History of gay men in the United States

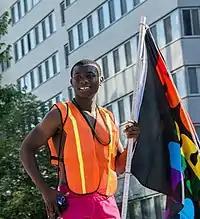
DC Capital Pride, 2014

The 1980s were not all bleak. Openly gay men became more prominent in politics. The Socialist Party USA nominated an openly gay man, David McReynolds, as its (and America's) first openly gay presidential candidate in 1980. In 1983, Gerry Studds became the first openly gay member of the U.S. Congress. Studds was a central figure in the 1983 Congressional page sex scandal, when he and Representative Dan Crane were each separately censured by the House of Representatives for an inappropriate relationship with a congressional page — in Studds' case, a gay relationship with a teenage page. During the course of the House Ethics Committee's investigation, Studds publicly acknowledged his homosexuality, a disclosure that, according to a "Washington Post" article, "apparently was not news to many of his constituents". Studds stated in an address to the House, "It is not a simple task for any of us to meet adequately the obligations of either public or private life, let alone both, but these challenges are made substantially more complex when one is, as I am, both an elected public official and gay." He acknowledged that it had been inappropriate to engage in a relationship with a subordinate, and said his actions represented "a very serious error in judgment". He won reelection in 1984. In 1987 Barney Frank became the first U.S. congressman to come out as gay of his own volition. Frank started coming out as gay to friends before he ran for Congress and came out publicly on May 30, 1987, "prompted in part by increased media interest in his private life" and the death of Stewart McKinney, "a closeted bisexual Republican representative from Connecticut"; Frank told "The Washington Post" after McKinney's death there was "An unfortunate debate about 'Was he or wasn't he? Didn't he or did he?' I said to myself, I don't want that to happen to me."